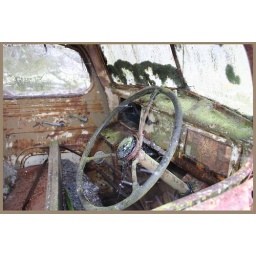
An old truck that was standing in a paddock rusting away